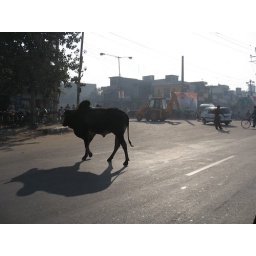
Cow walking in middle of road in India